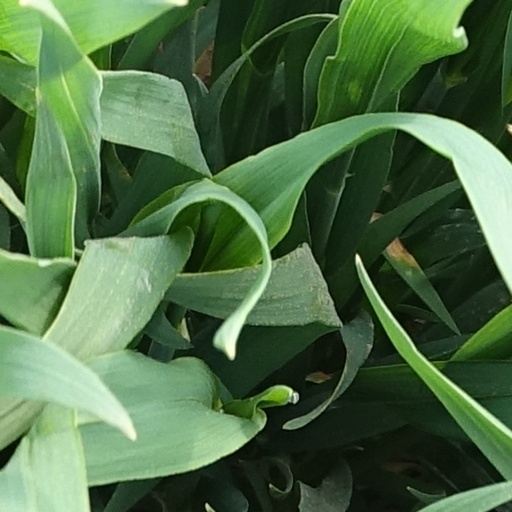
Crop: wheat